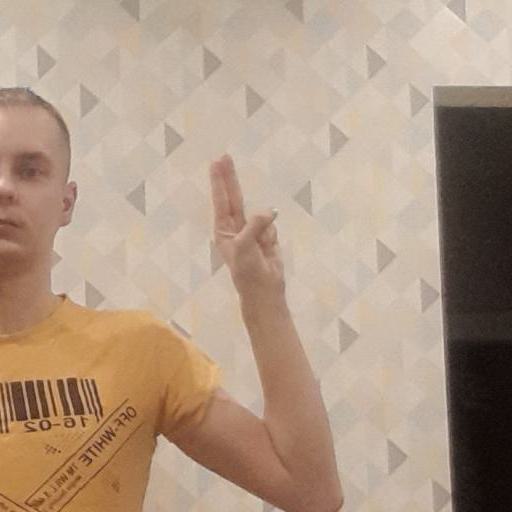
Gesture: two_up